Dark Chronicle

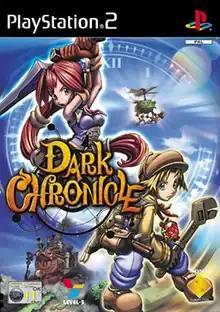
European cover art featuring the two main characters, Monica and Max

released as Dark Cloud 2 in North America, is a 2002 action role-playing game developed by Level-5 and published by Sony Computer Entertainment for the PlayStation 2 (PS2). It was released in Japan before releasing in English in 2003. An emulated version of the game was released for the PlayStation 4 through the PlayStation Network in 2016.